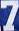
Number: 7